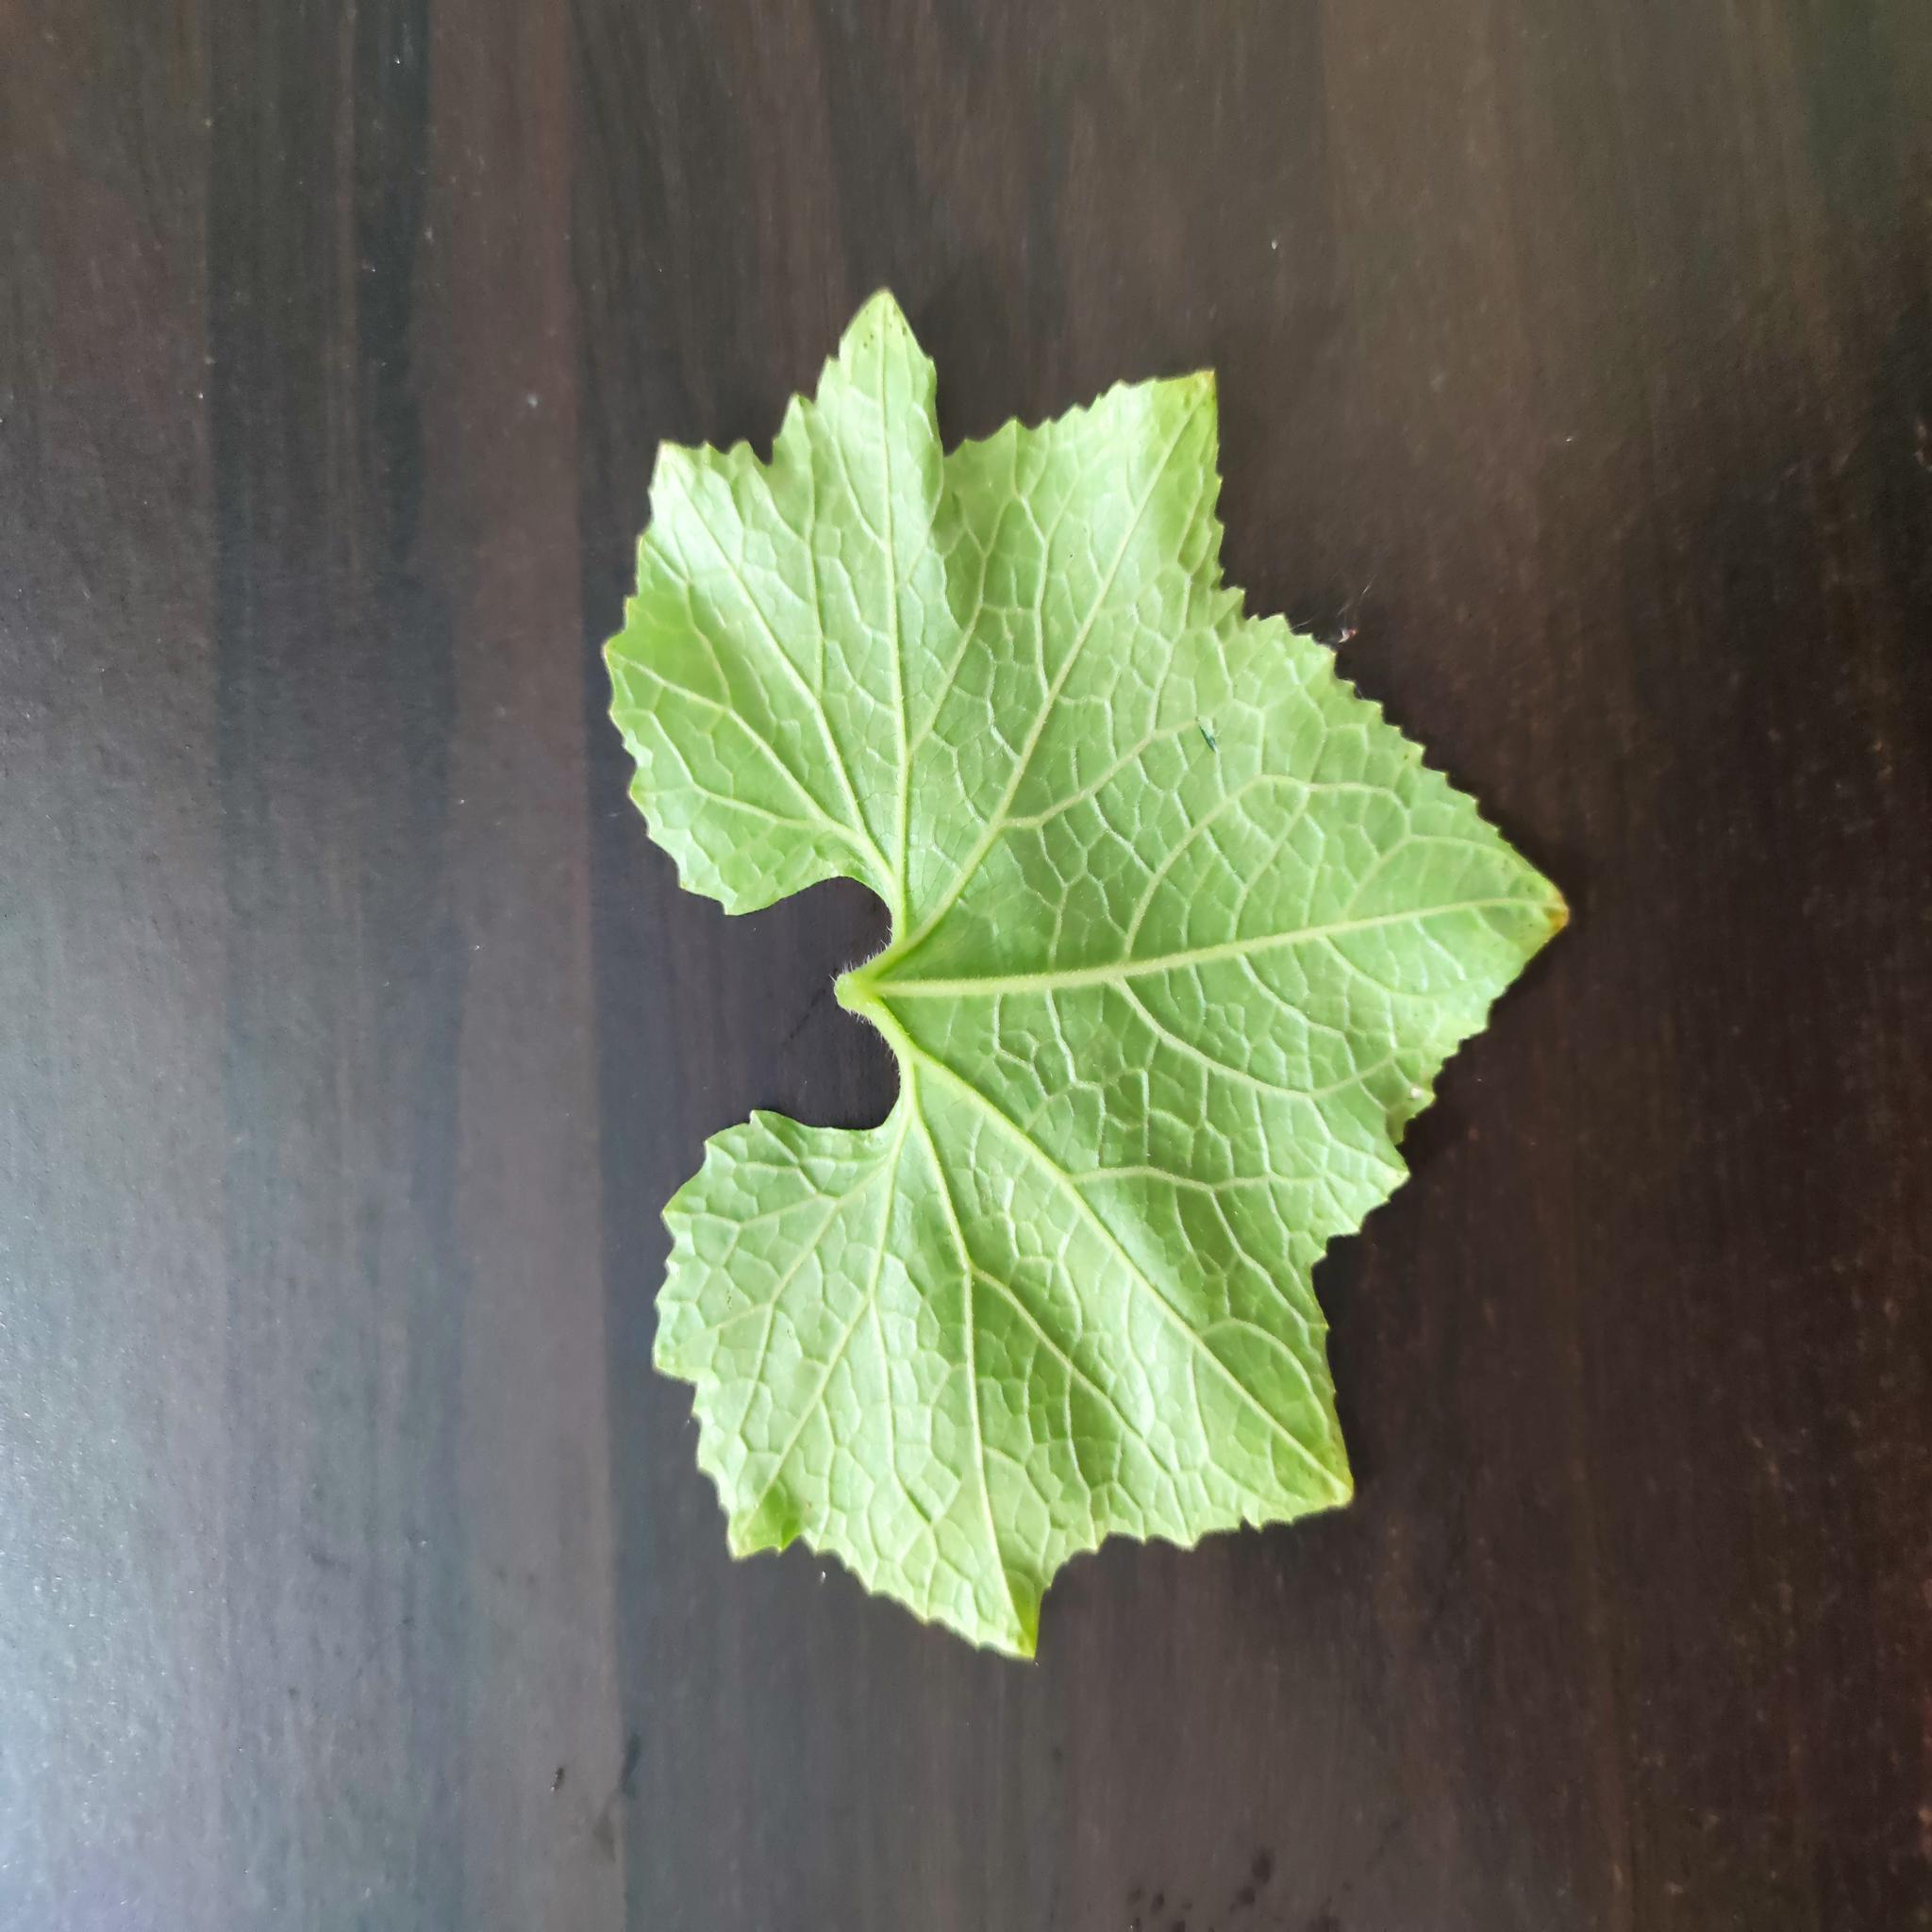
Label: Healthy